Mission Santa Cruz

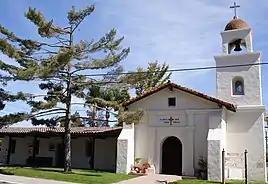
The Mission Santa Cruz chapel replica

Mission Santa Cruz (Spanish: "La Misión de la Exaltación de la Santa Cruz", lit. The Mission of the Exaltation of the Holy Cross) is a replica Spanish Californian mission in Santa Cruz, California. Located on the San Lorenzo River floodplain below what would later be named Mission Hill, the mission was founded on August 28, 1791, by Father Fermín Francisco de Lasuén, the successor to Father Junipero Serra. The mission was dedicated that same year but, in the winter rainy season, the river overflowed its banks and flooded the mission compound. The mission was then relocated to the top of Mission Hill.